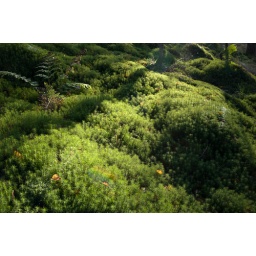
Polytrichum moss forming hummocky ground below Birch trees in woodland near Maggie Bowie's Glen, south of Crichton, Midlothian, Scotland.